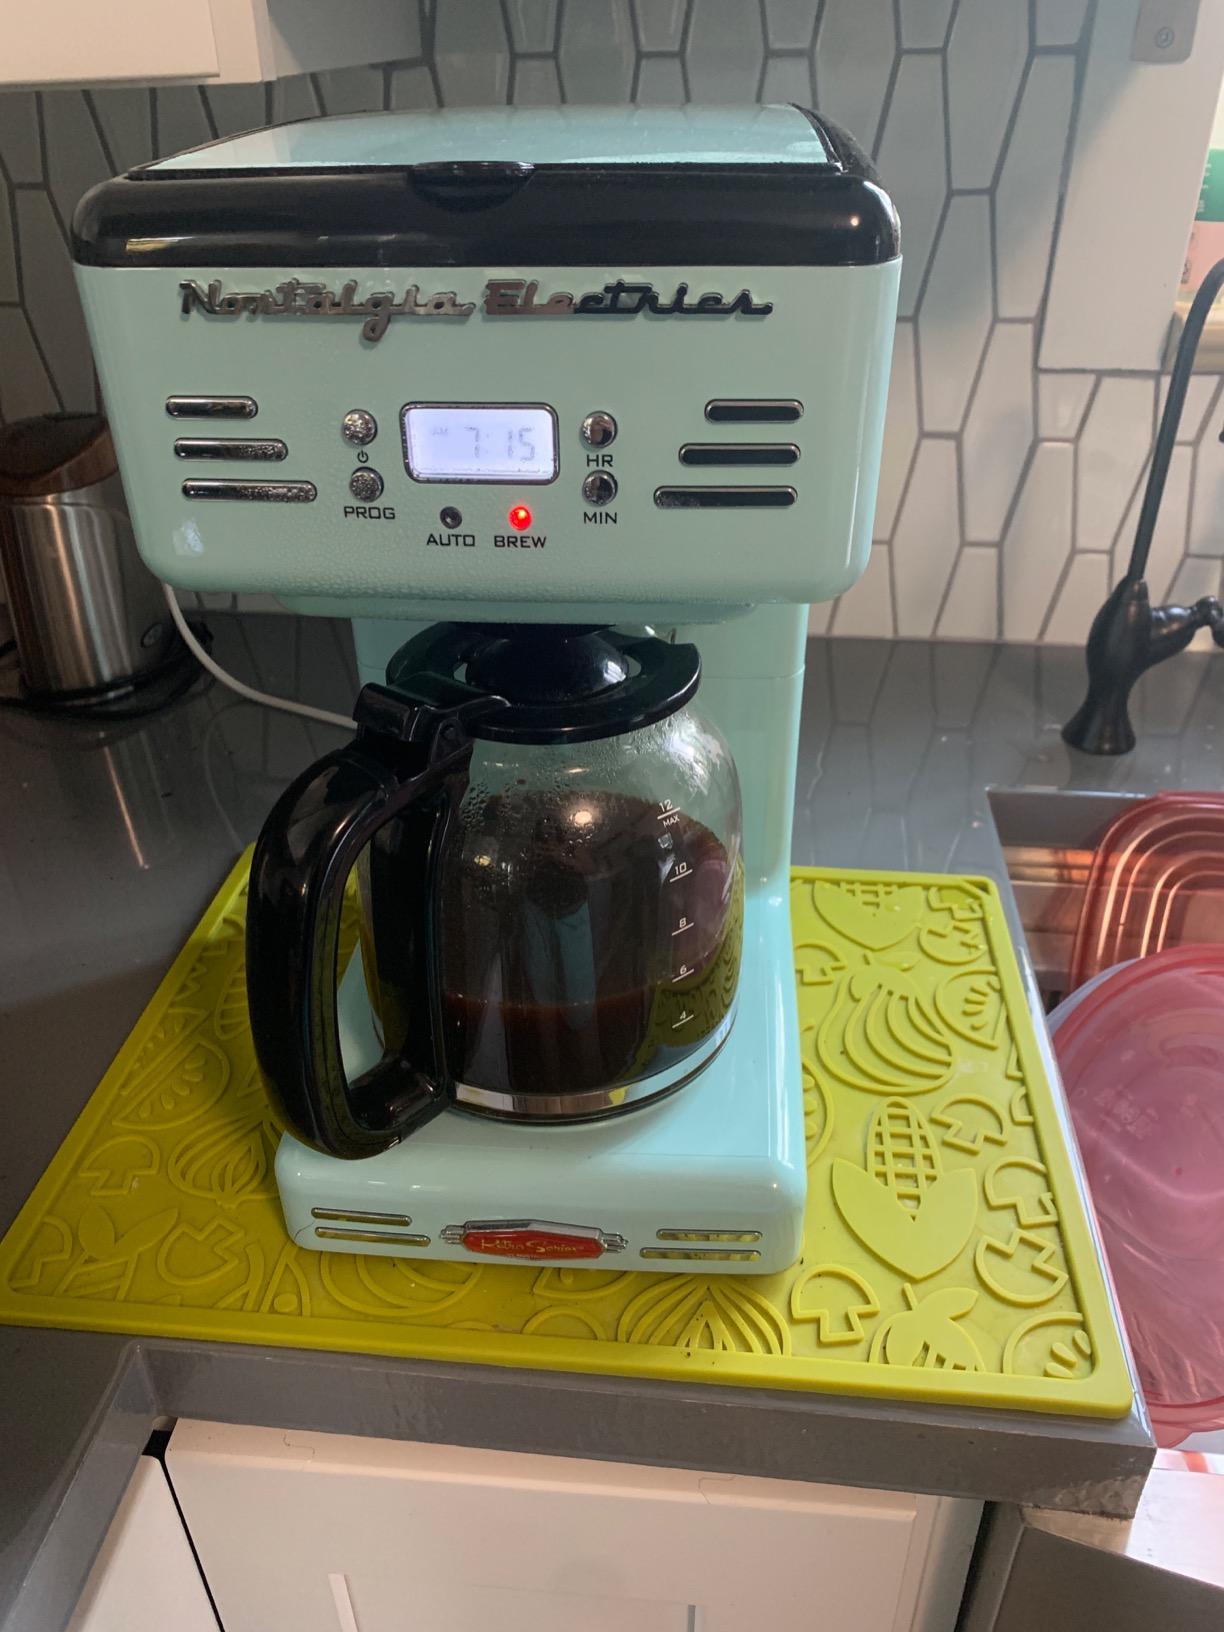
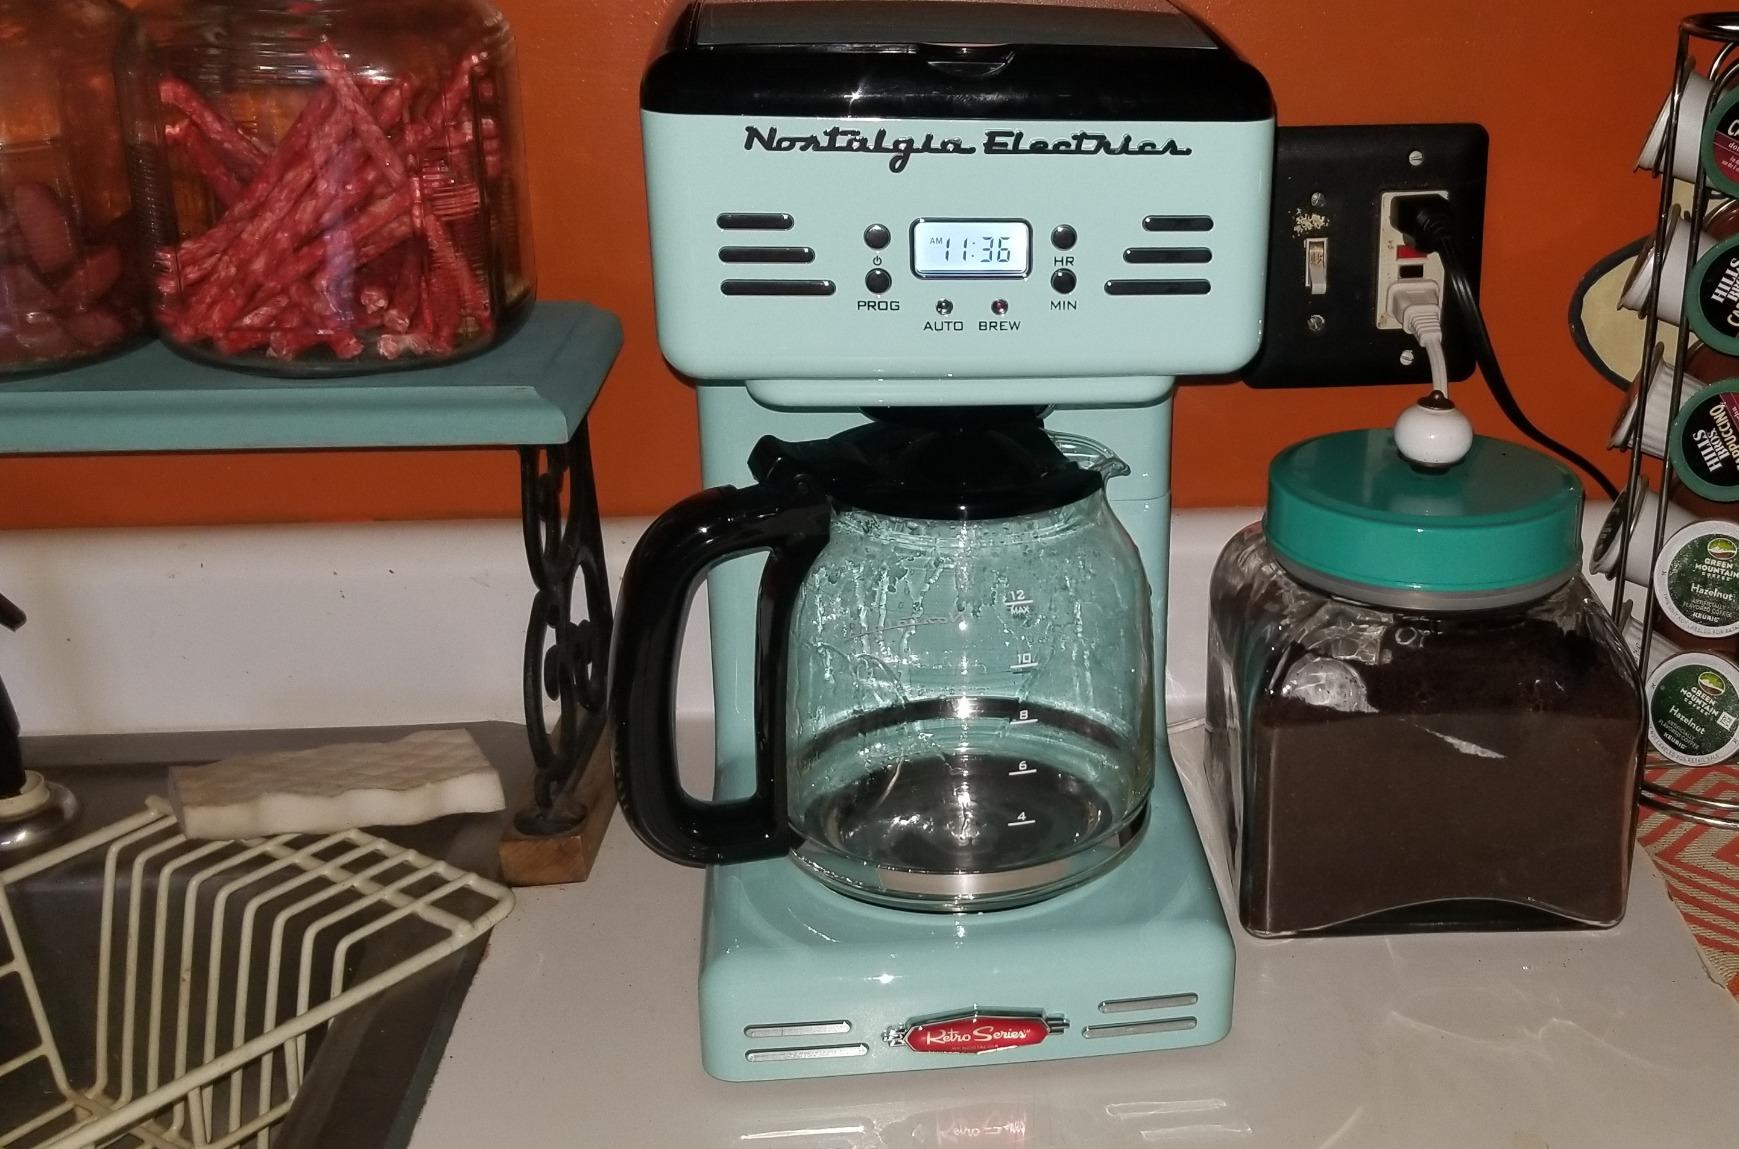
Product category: items_tea
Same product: yes